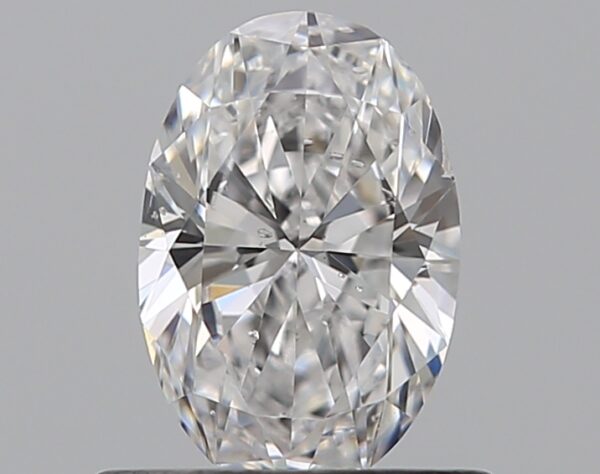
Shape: oval
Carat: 0.5
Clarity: SI2
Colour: D
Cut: EX
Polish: EX
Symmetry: VG
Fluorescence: N
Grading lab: GIA
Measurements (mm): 6.49 x 4.31 x 2.65